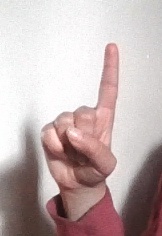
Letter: bb